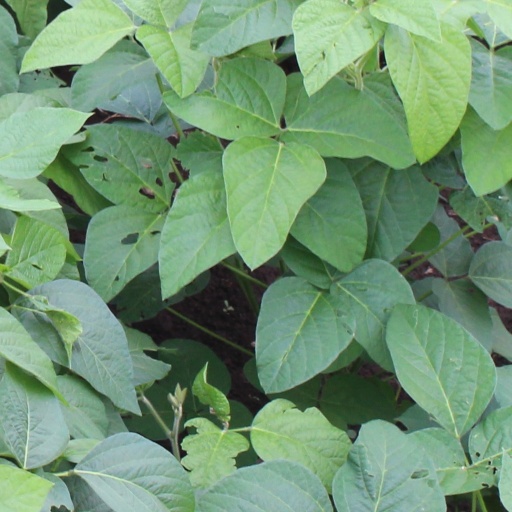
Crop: soybean